List of Doctor Dolittle characters

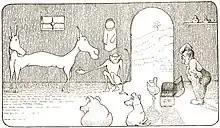
The Pushmi-Pullyu

The Pushmi-Pullyu (pronounced "push-me—pull-you") is a "gazelle/unicorn cross" with two heads (one of each) at opposite ends of its body. In "The Story of Doctor Dolittle", the grateful monkeys in Africa persuade it to accompany Dr. Dolittle to England to earn money for him (in "Doctor Dolittle's Circus" and "Doctor Dolittle's Caravan"). The pushmi-pullyu usually only uses one of its heads to talk, reserving the other for eating (thus allowing it to eat while speaking without being rude) and claims that its great-grandfather was the last unicorn.